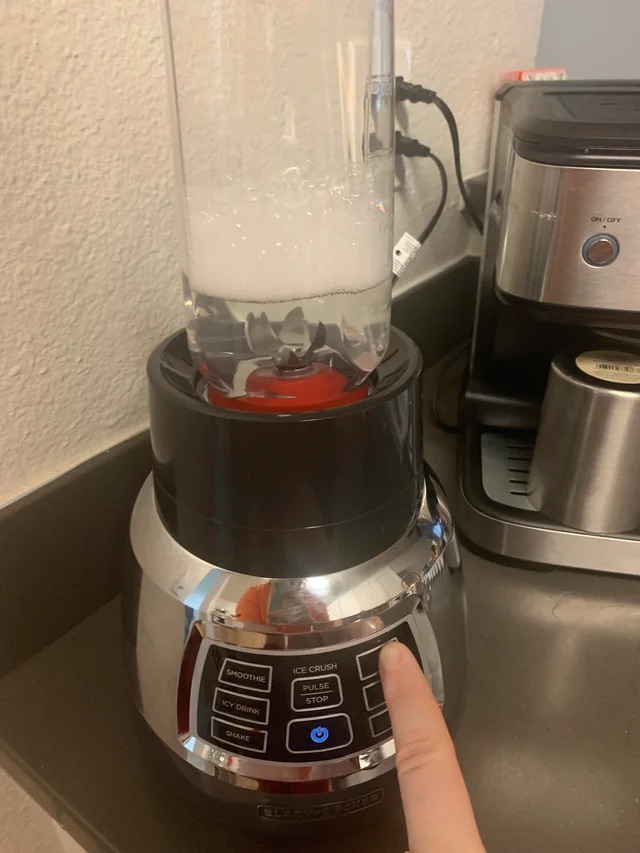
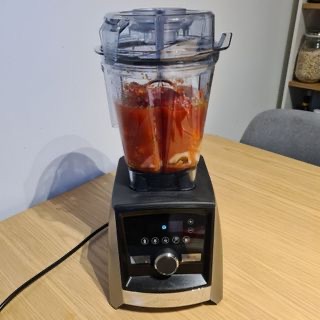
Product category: items_blender
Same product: no